Rish Point

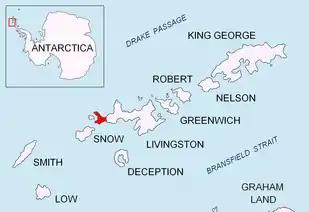
Location of Byers Peninsula on Livingston Island in the South Shetland Islands

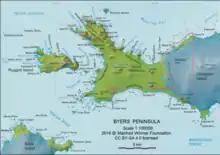
Topographic map of Antarctic Specially Protected Area "ASPA 126 Byers Peninsula"

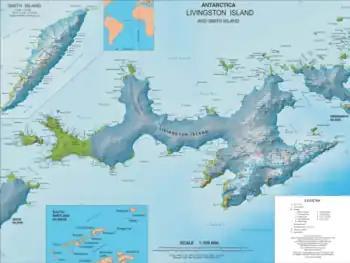
Topographic map of Livingston Island and Smith Island

Rish Point (‘Nos Rish’ \'nos 'rish\) is an ice-free point projecting 300 m from the south coast of Livingston Island in the South Shetland Islands, Antarctica. It is situated at the east extremity of South Beaches, Byers Peninsula, 2.3 km northwest of Amadok Point, 1.3 km southwest of Clark Nunatak, and 1 km northeast of Stackpole Rocks. Juturna Lake is centred 320 m northeast of the point.